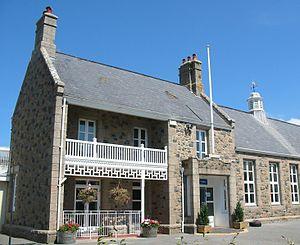
fr:Saint-Brélade, Jersey